STS-126

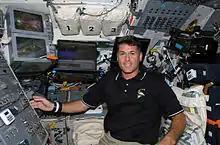
On 15 November 2008, Kimbrough stops for a photo while working on the aft flight deck of "Endeavour".

The second day in space for the crew was devoted to completing the initial inspection of "Endeavour"s heat shield. Using the shuttle's robotic arm (Canadarm) and the Orbiter Boom Sensor System (OBSS), the crew took detailed images of the exterior of the orbiter for the image analysis team to review. The crew also continued to prepare for docking with the station on 16 November 2008, by extending the docking ring, installing the centerline camera, and organizing the tools needed for rendezvous with the station. The crew also performed a checkout of the spacesuits that will be used for the spacewalks during the mission.